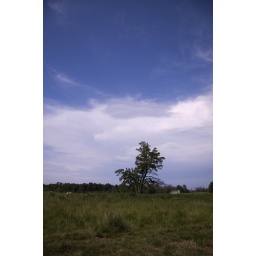
a tree in the field